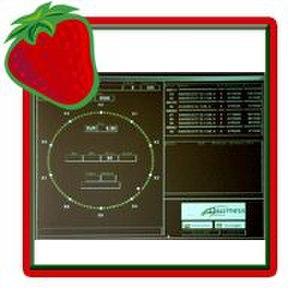
Horloge de la criée de Wépion
Les fraises de Wépion sont des produits horticoles issus des cultures de fraisiers proches du village de Wépion en Belgique.